Britt Ekland

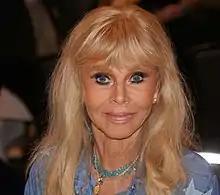
Ekland in 2019

While Rod Stewart's domestic partner, Ekland inspired his hit song "Tonight's the Night (Gonna Be Alright)," which was 1977's overall #1 song. The song features a French spoken part by Ekland.